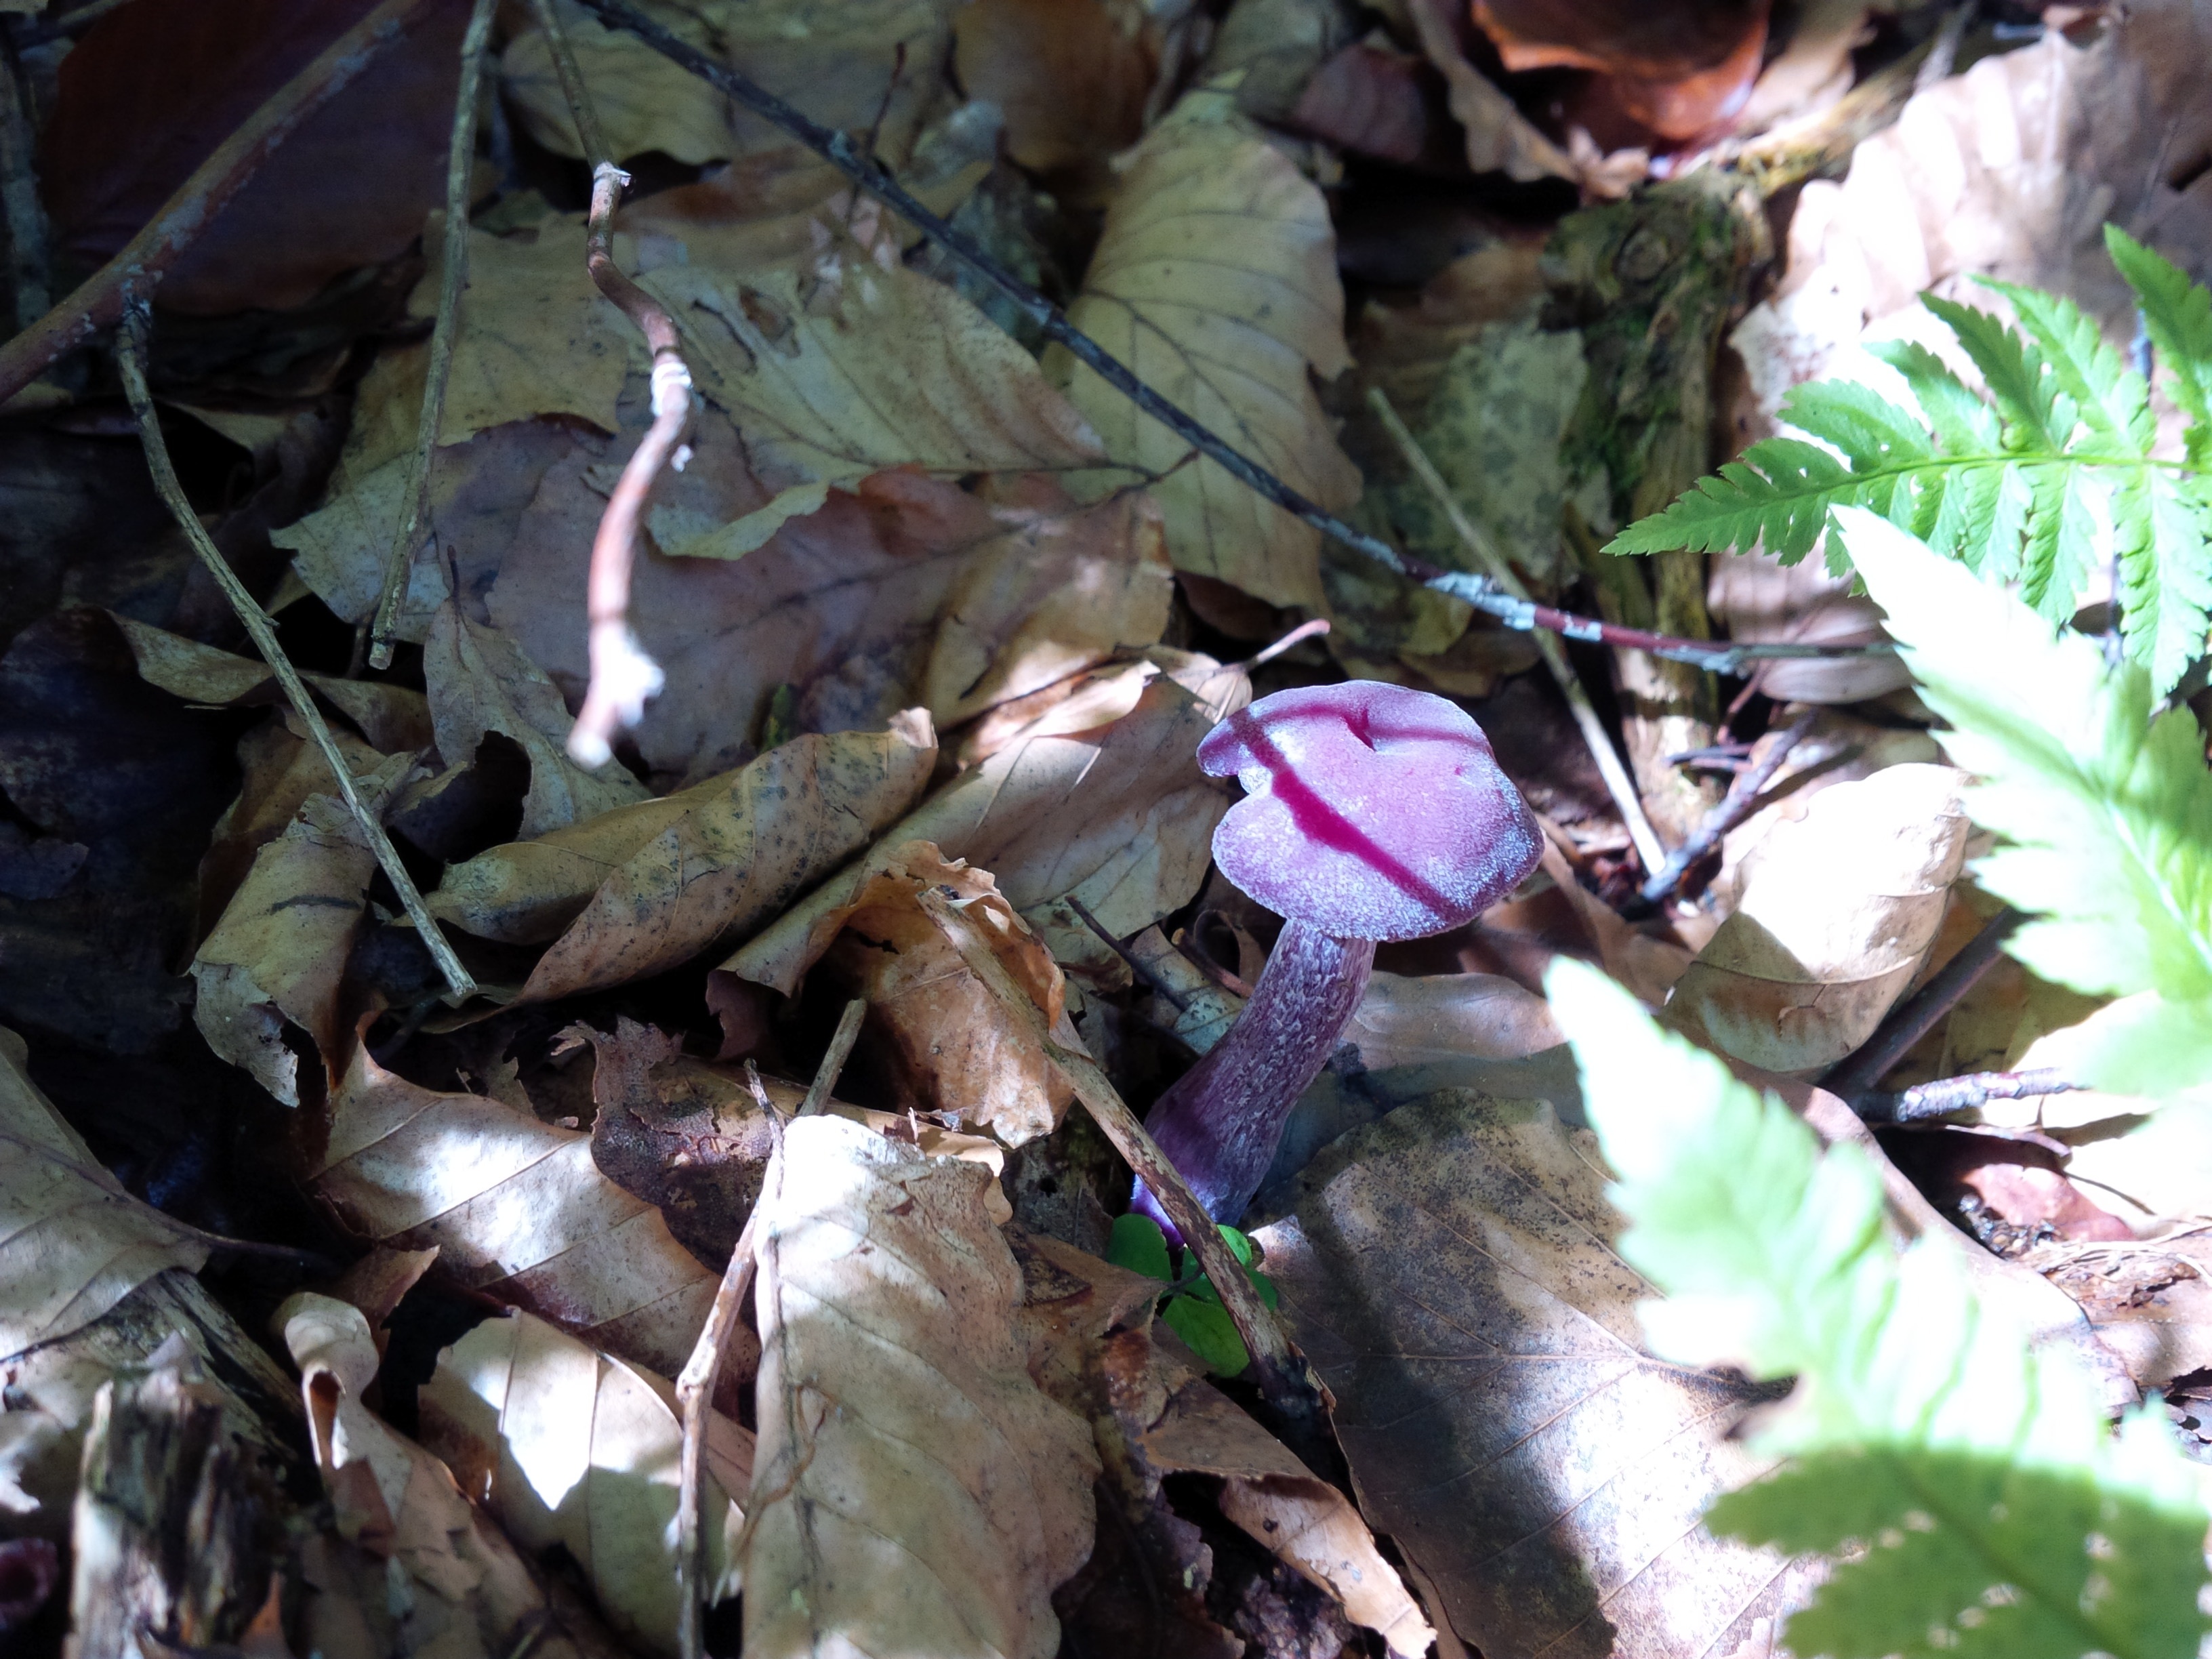
nature, plant, leaf, flower, flora, sponge, forest mushrooms, flowering plant, land plant, hub rstvo